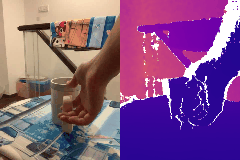
Label: cup